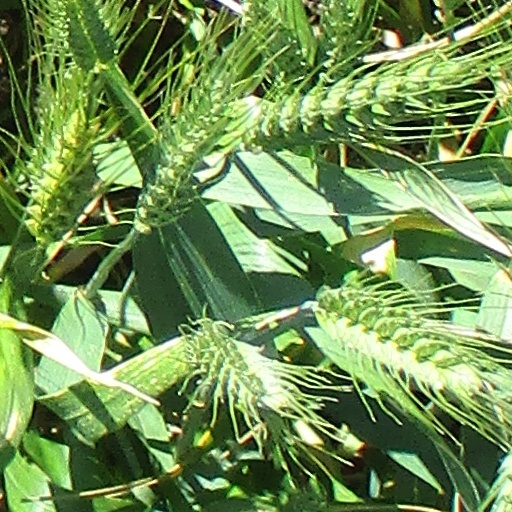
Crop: wheat